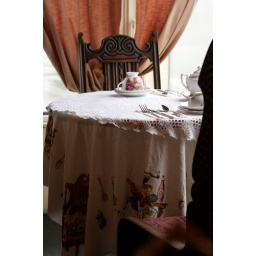
table by the window